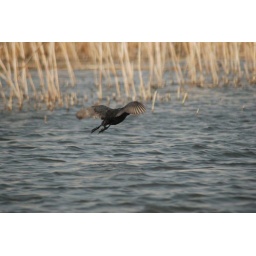
a water bird taking off on the Vaal River in Vanderbilpark, South Africa